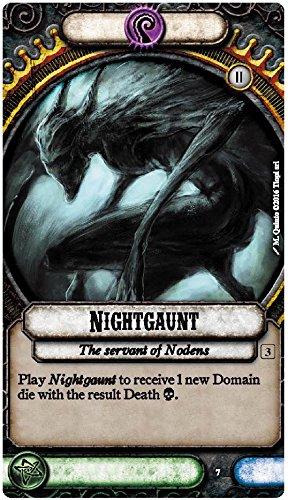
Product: Funforge Kingsport Festival The Card Game
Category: Toys & Games | Games & Accessories | Card Games
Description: For 3-5 Players.
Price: $12.98
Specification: ProductDimensions:8x1.4x8inches|ItemWeight:1pounds|ShippingWeight:1pounds(Viewshippingratesandpolicies)|DomesticShipping:ItemcanbeshippedwithinU.S.|InternationalShipping:ThisitemcanbeshippedtoselectcountriesoutsideoftheU.S.LearnMore|ASIN:B01N33D8QE|Itemmodelnumber:PGS208|Manufacturerrecommendedage:13yearsandup